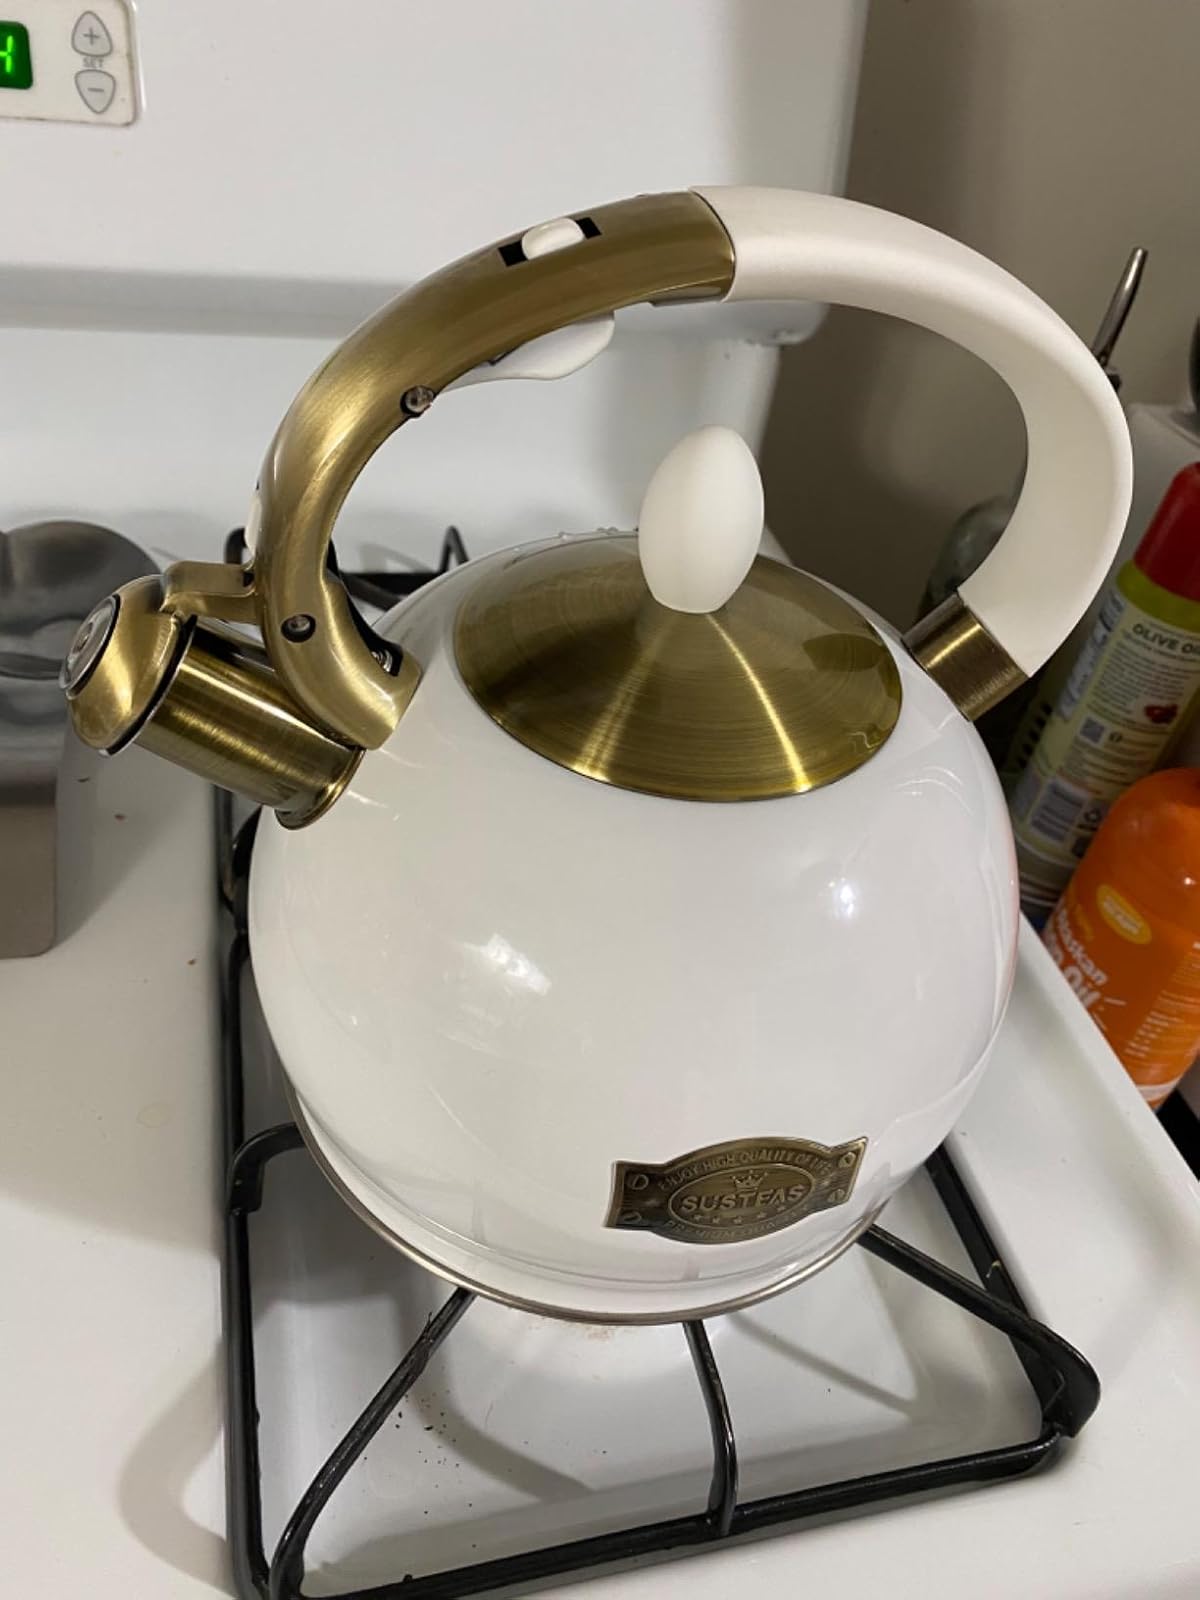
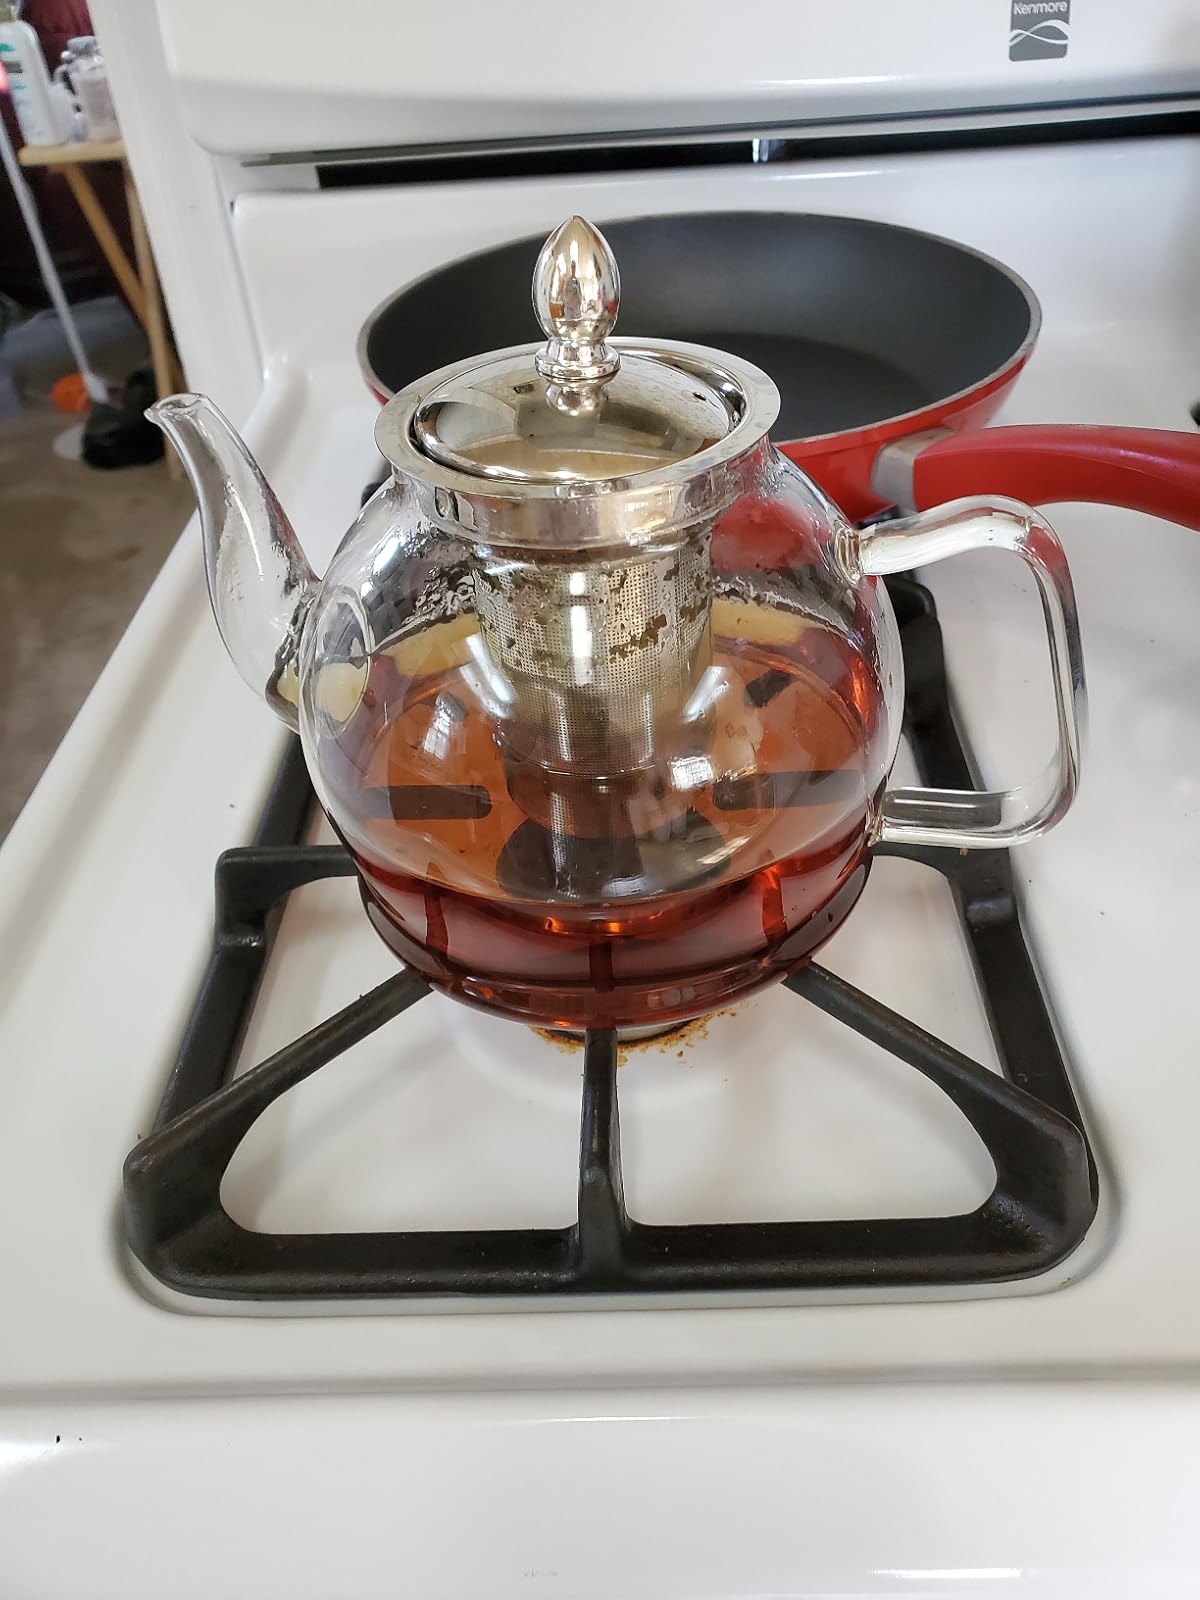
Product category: items_kettle
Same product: no